Montrose Town House

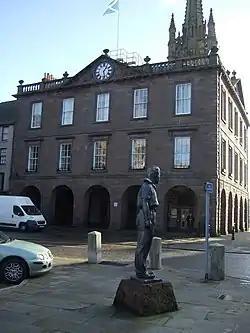
Montrose Town House with "Bill the Smith" in the foreground

Montrose Town House, also known as Montrose Guildhall, is a municipal building in the High Street, Montrose, Scotland. The building, which was the headquarters of Montrose Burgh Council, is a Category A listed building.